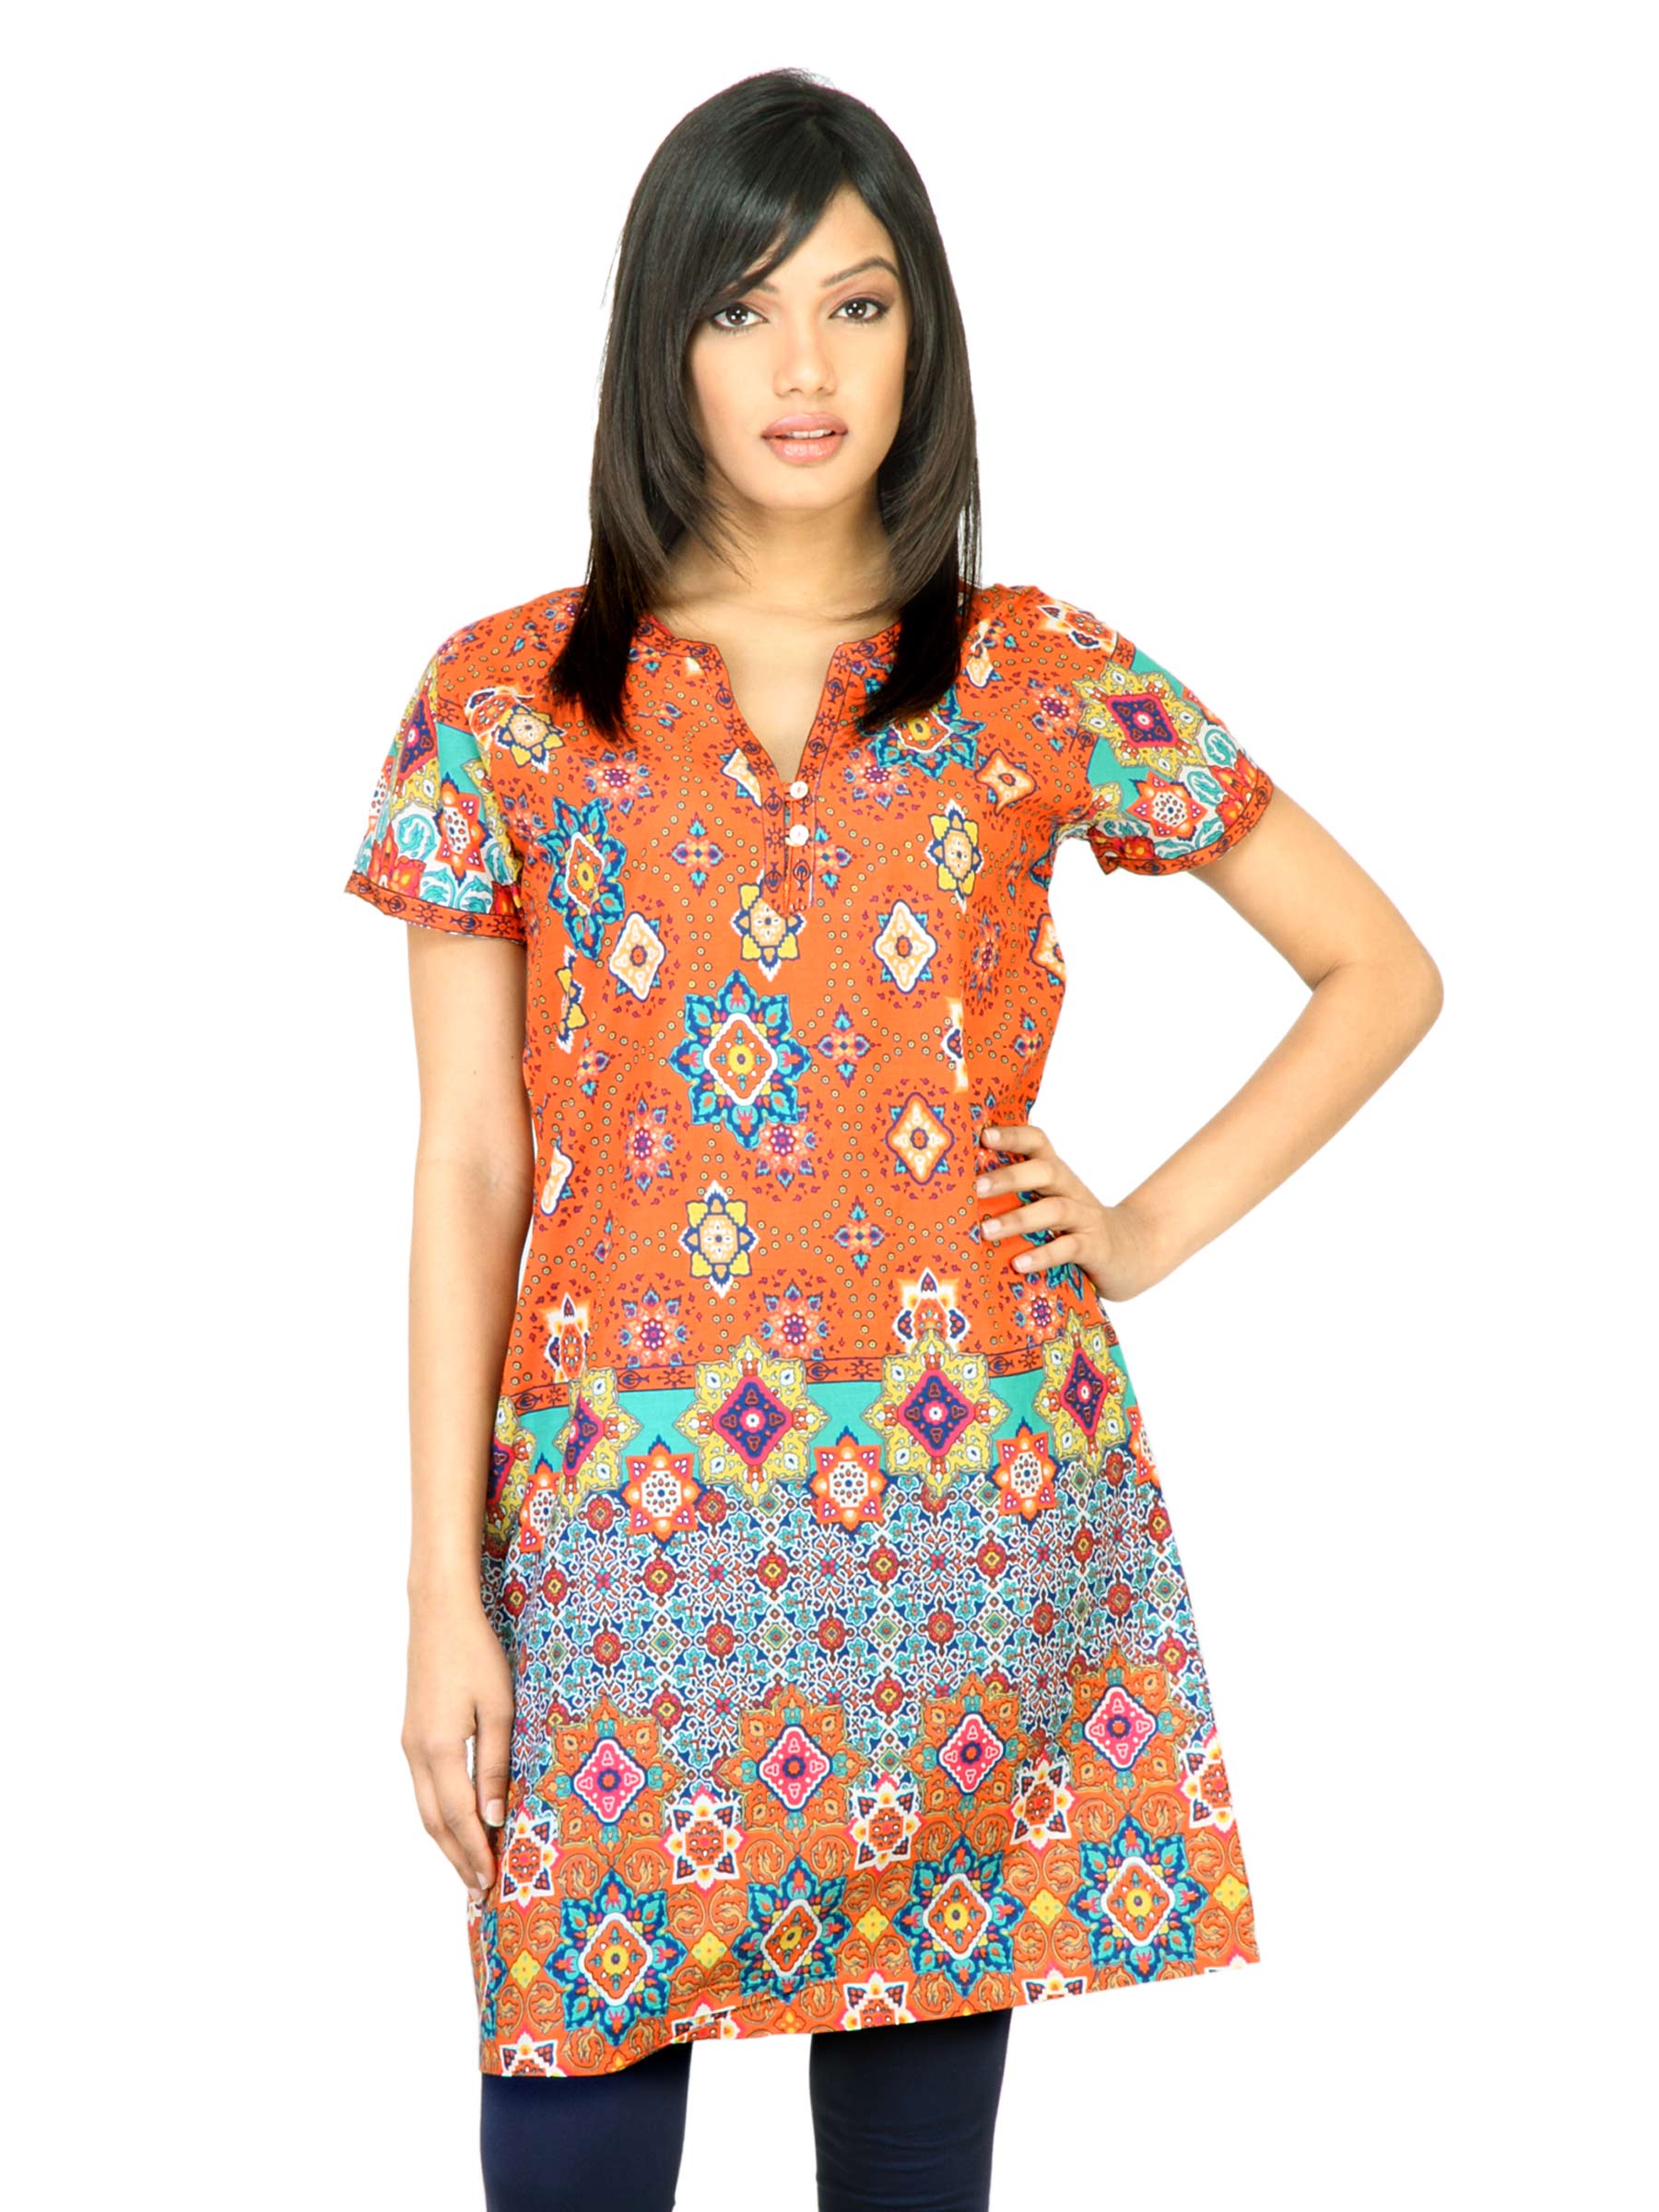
BIBA Women Printed Orange Kurta
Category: Apparel / Topwear / Kurtas
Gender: Women
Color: Orange
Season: Summer 2011
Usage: Ethnic